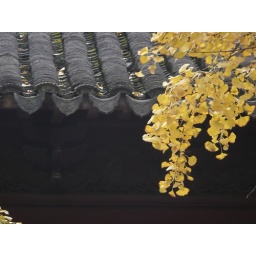
The turning leaves of the Ginko tree with the black tile roof in the background, offsetting one another beautifully.